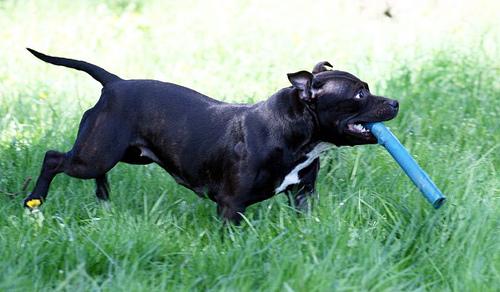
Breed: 203-n000015-Staffordshire_bullterrier